Pleasant View, Tennessee

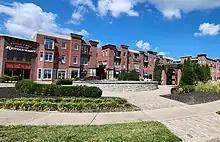
Village Square in 2023

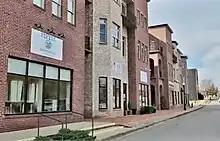
Village business on Centre St.

In the earlier days, Pleasant View was formerly known as "Bradley's Stand," as well as "Turnbull Horse Stamp." The mail and telegraph lines ran from Clarksville to Nashville, and the Town of Pleasant View served as stagecoach stop and rest area between the two cities.